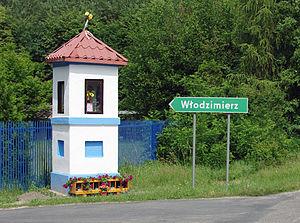
Włodzimierz est un village de la gmina de Wodzierady, du powiat de Łask, dans la voïvodie de Łódź, situé dans le centre de la Pologne.